Gorham A. Worth House

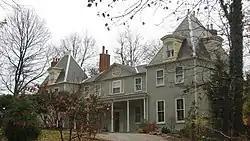
Front of the house

The Gorham A. Worth House is a historic residence in the Mount Auburn neighborhood of Cincinnati, Ohio, United States. Located atop a hill along Auburncrest Avenue, the house was built in 1819 in a version of the Federal style of architecture.